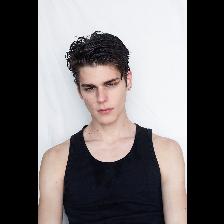
Label: Human